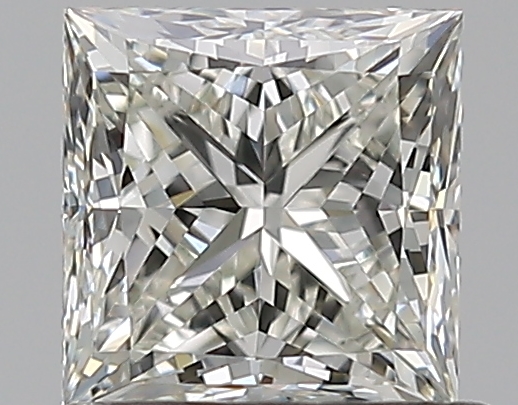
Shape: princess
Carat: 0.8
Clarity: VS1
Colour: J
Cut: EX
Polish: EX
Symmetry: VG
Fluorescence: N
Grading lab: GIA
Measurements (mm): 5.02 x 4.96 x 3.59